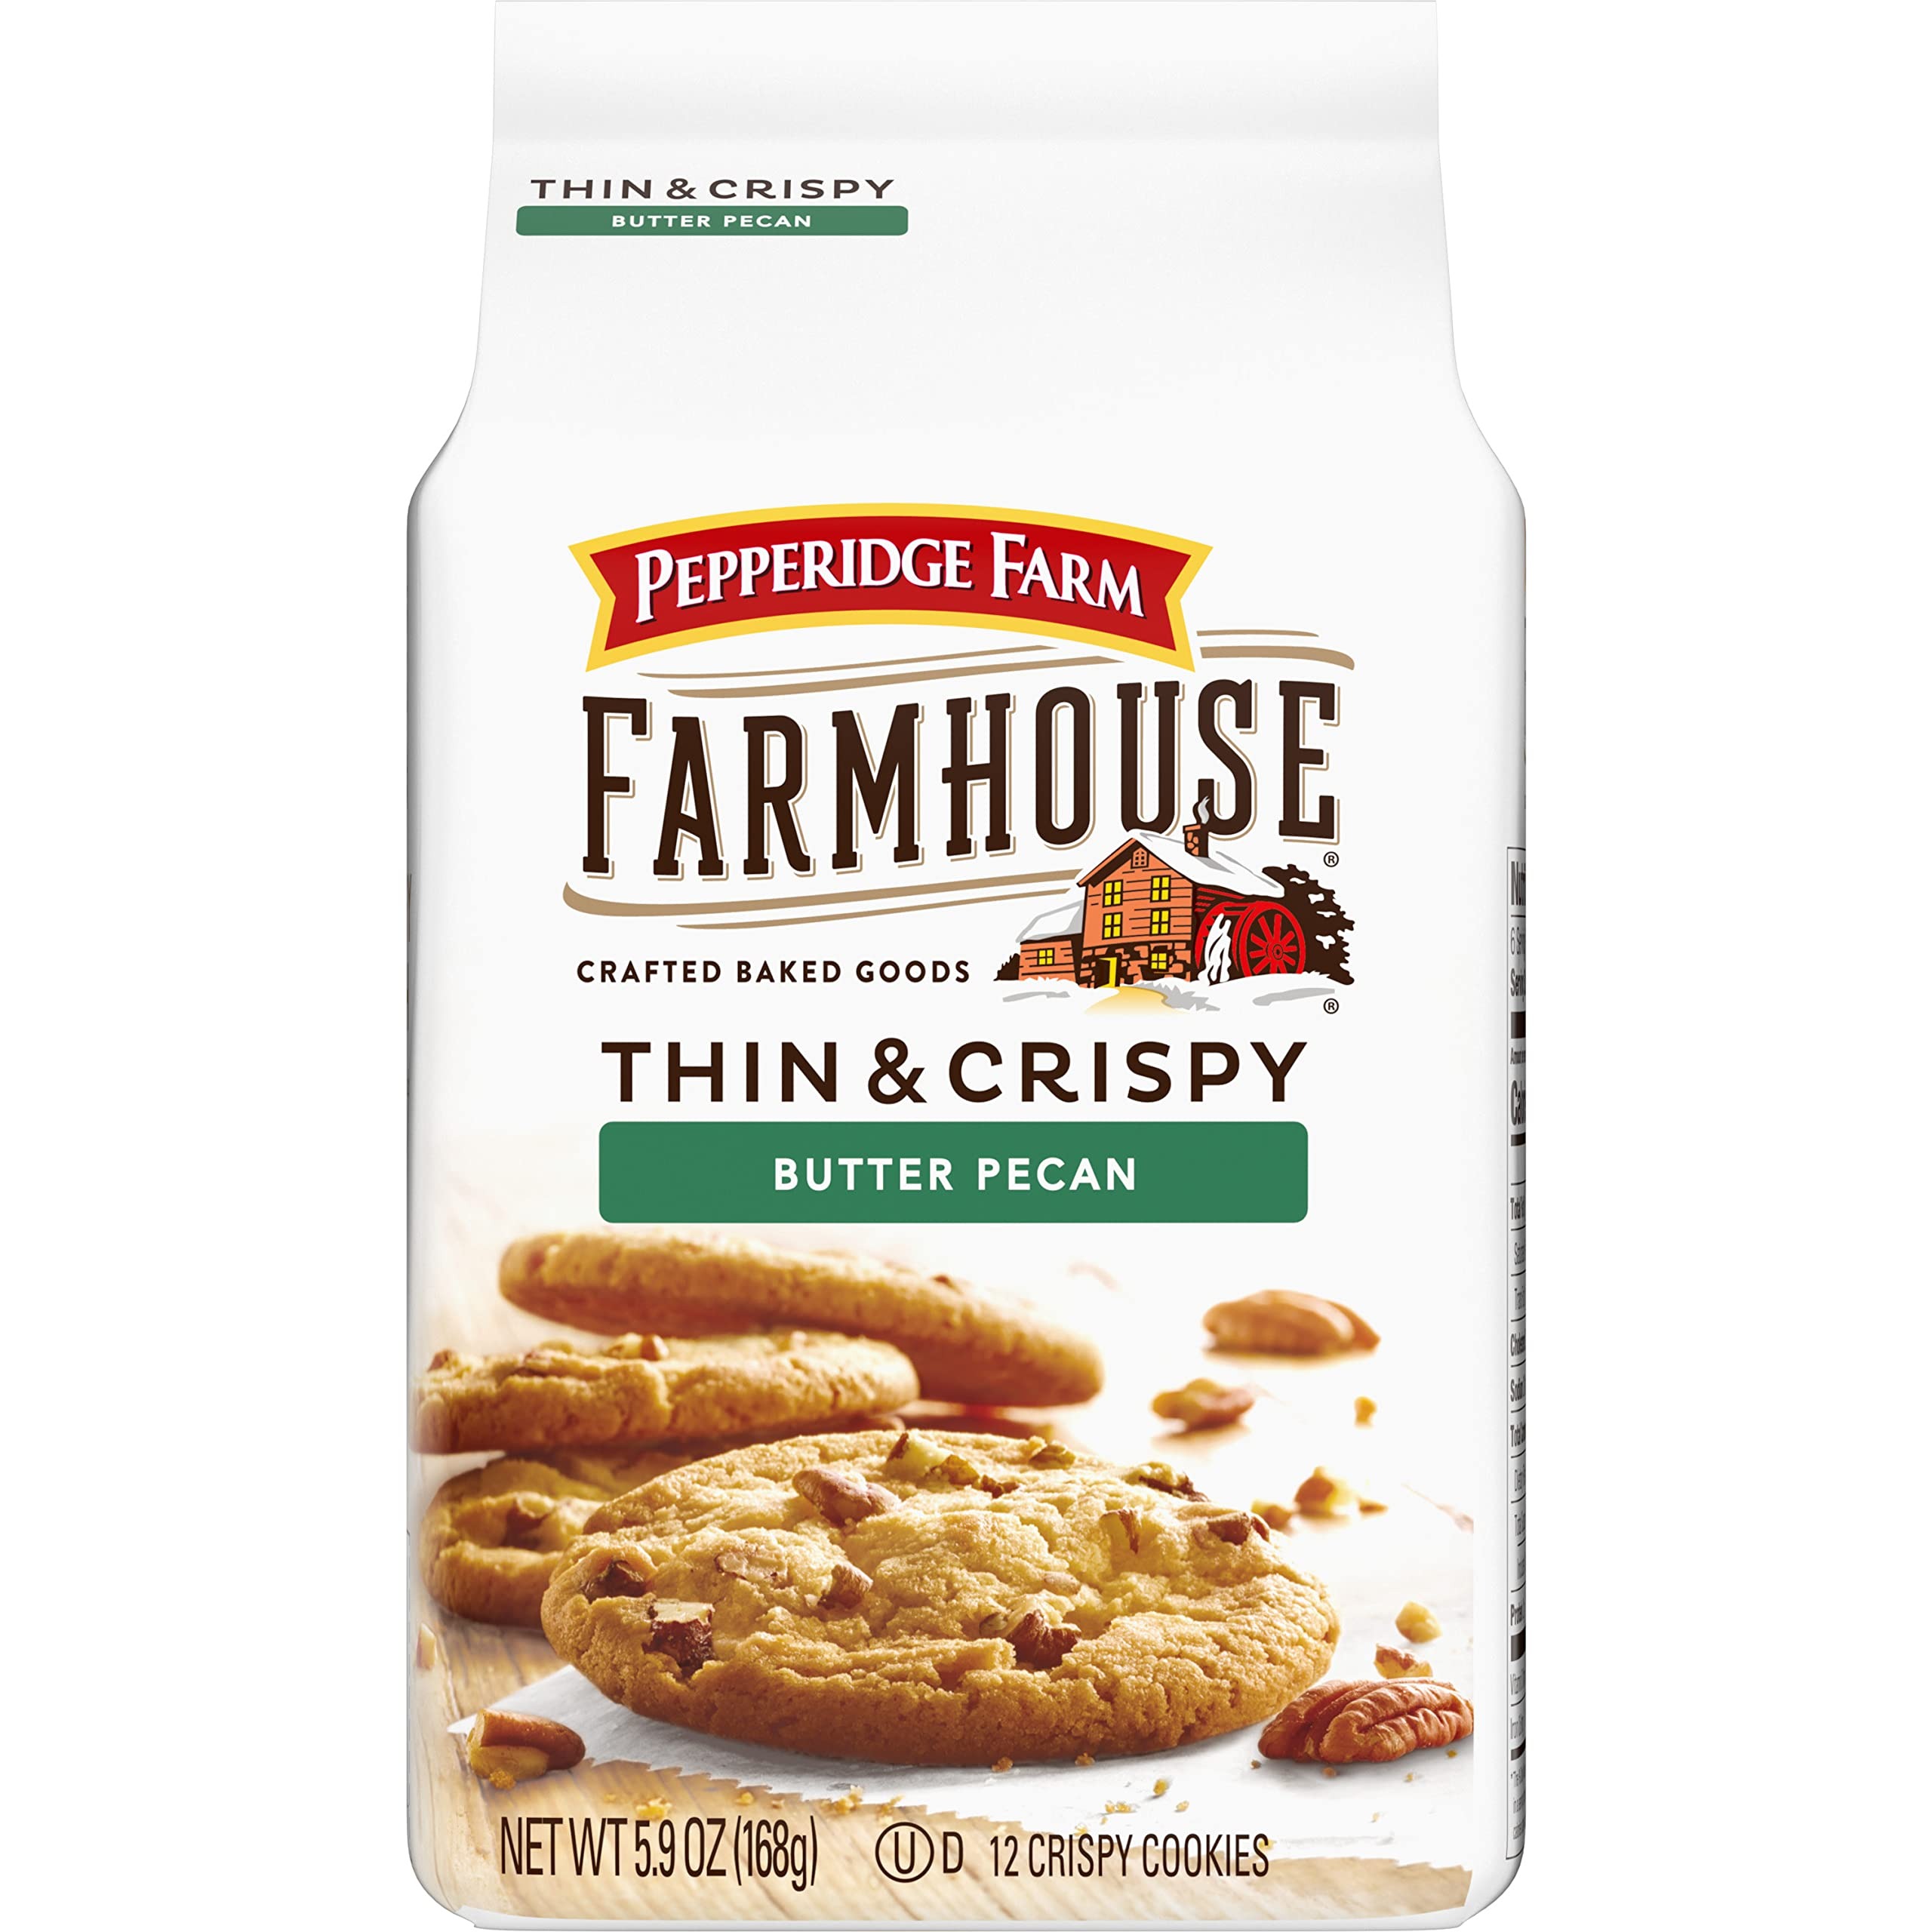
Item Name: Pepperidge Farm Farmhouse Thin & Crispy Butter Pecan Cookies, 5.9 Oz (Pack of 20)
Bullet Point 1: Butter Pecan thin and crispy cookies are crafted with creamery butter, crunchy pecans and real eggs
Bullet Point 2: Pepperidge Farm Cookies have no artificial flavors or preservatives, and each bag includes 12 cookies
Bullet Point 3: Buttery, rich cookies are made by skilled bakers with fresh-from-the-oven taste
Bullet Point 4: Enjoy the warmth and comfort of Pepperidge Farm's homemade recipes
Bullet Point 5: From virtual happy hours to cozying up on the couch, Pepperidge Farm Farmhouse Cookies make any occasion a special occasion
Value: 118.0
Unit: Ounce

Price: 4.23